156th Infantry Division (France)

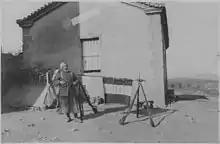
The colours of the 2nd Regiment photographed in June 1916

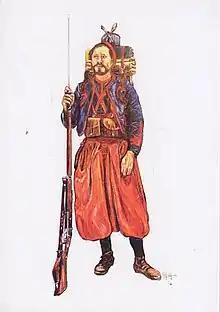
Zouave uniform for the early part of WW1

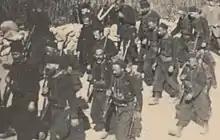
Zouaves ahead of a column of Greek recruits for the French Foreign Legion, training at Lemnos

In December 1918, the 156th Division was transported to Southern Russia (as part of the Army of the Danube (AD) ). It then left this formation in November 1919 to form the Army of the Levant, during the Cilicia Campaign.